Bohus granite

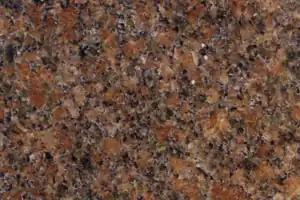
Polished surface of a Bohus granite.

Bohus granite is a type of granite found along the west coast of Sweden, in Bohuslän. In Norway, these are called Iddefjord granite, Østfold granite and Halden granite. A large quarrying industry has developed around them, mainly producing blocks. Large scale extraction begun in the 1840s and employment in the quarries peaked in the 1920s with over 7,000 people working in the industry. The rock is valued for its durability. In the first half of the 20th century, quarried Bohus granite was often transported on the Lysekil rail line. In Norway, Iddefjord granite is a relatively common rock in architecture, and many of the statues of Frogner Park in Oslo are made of it. Iddefjord granite is the official county rock of Østfold in Norway.